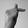
ASL letter: T